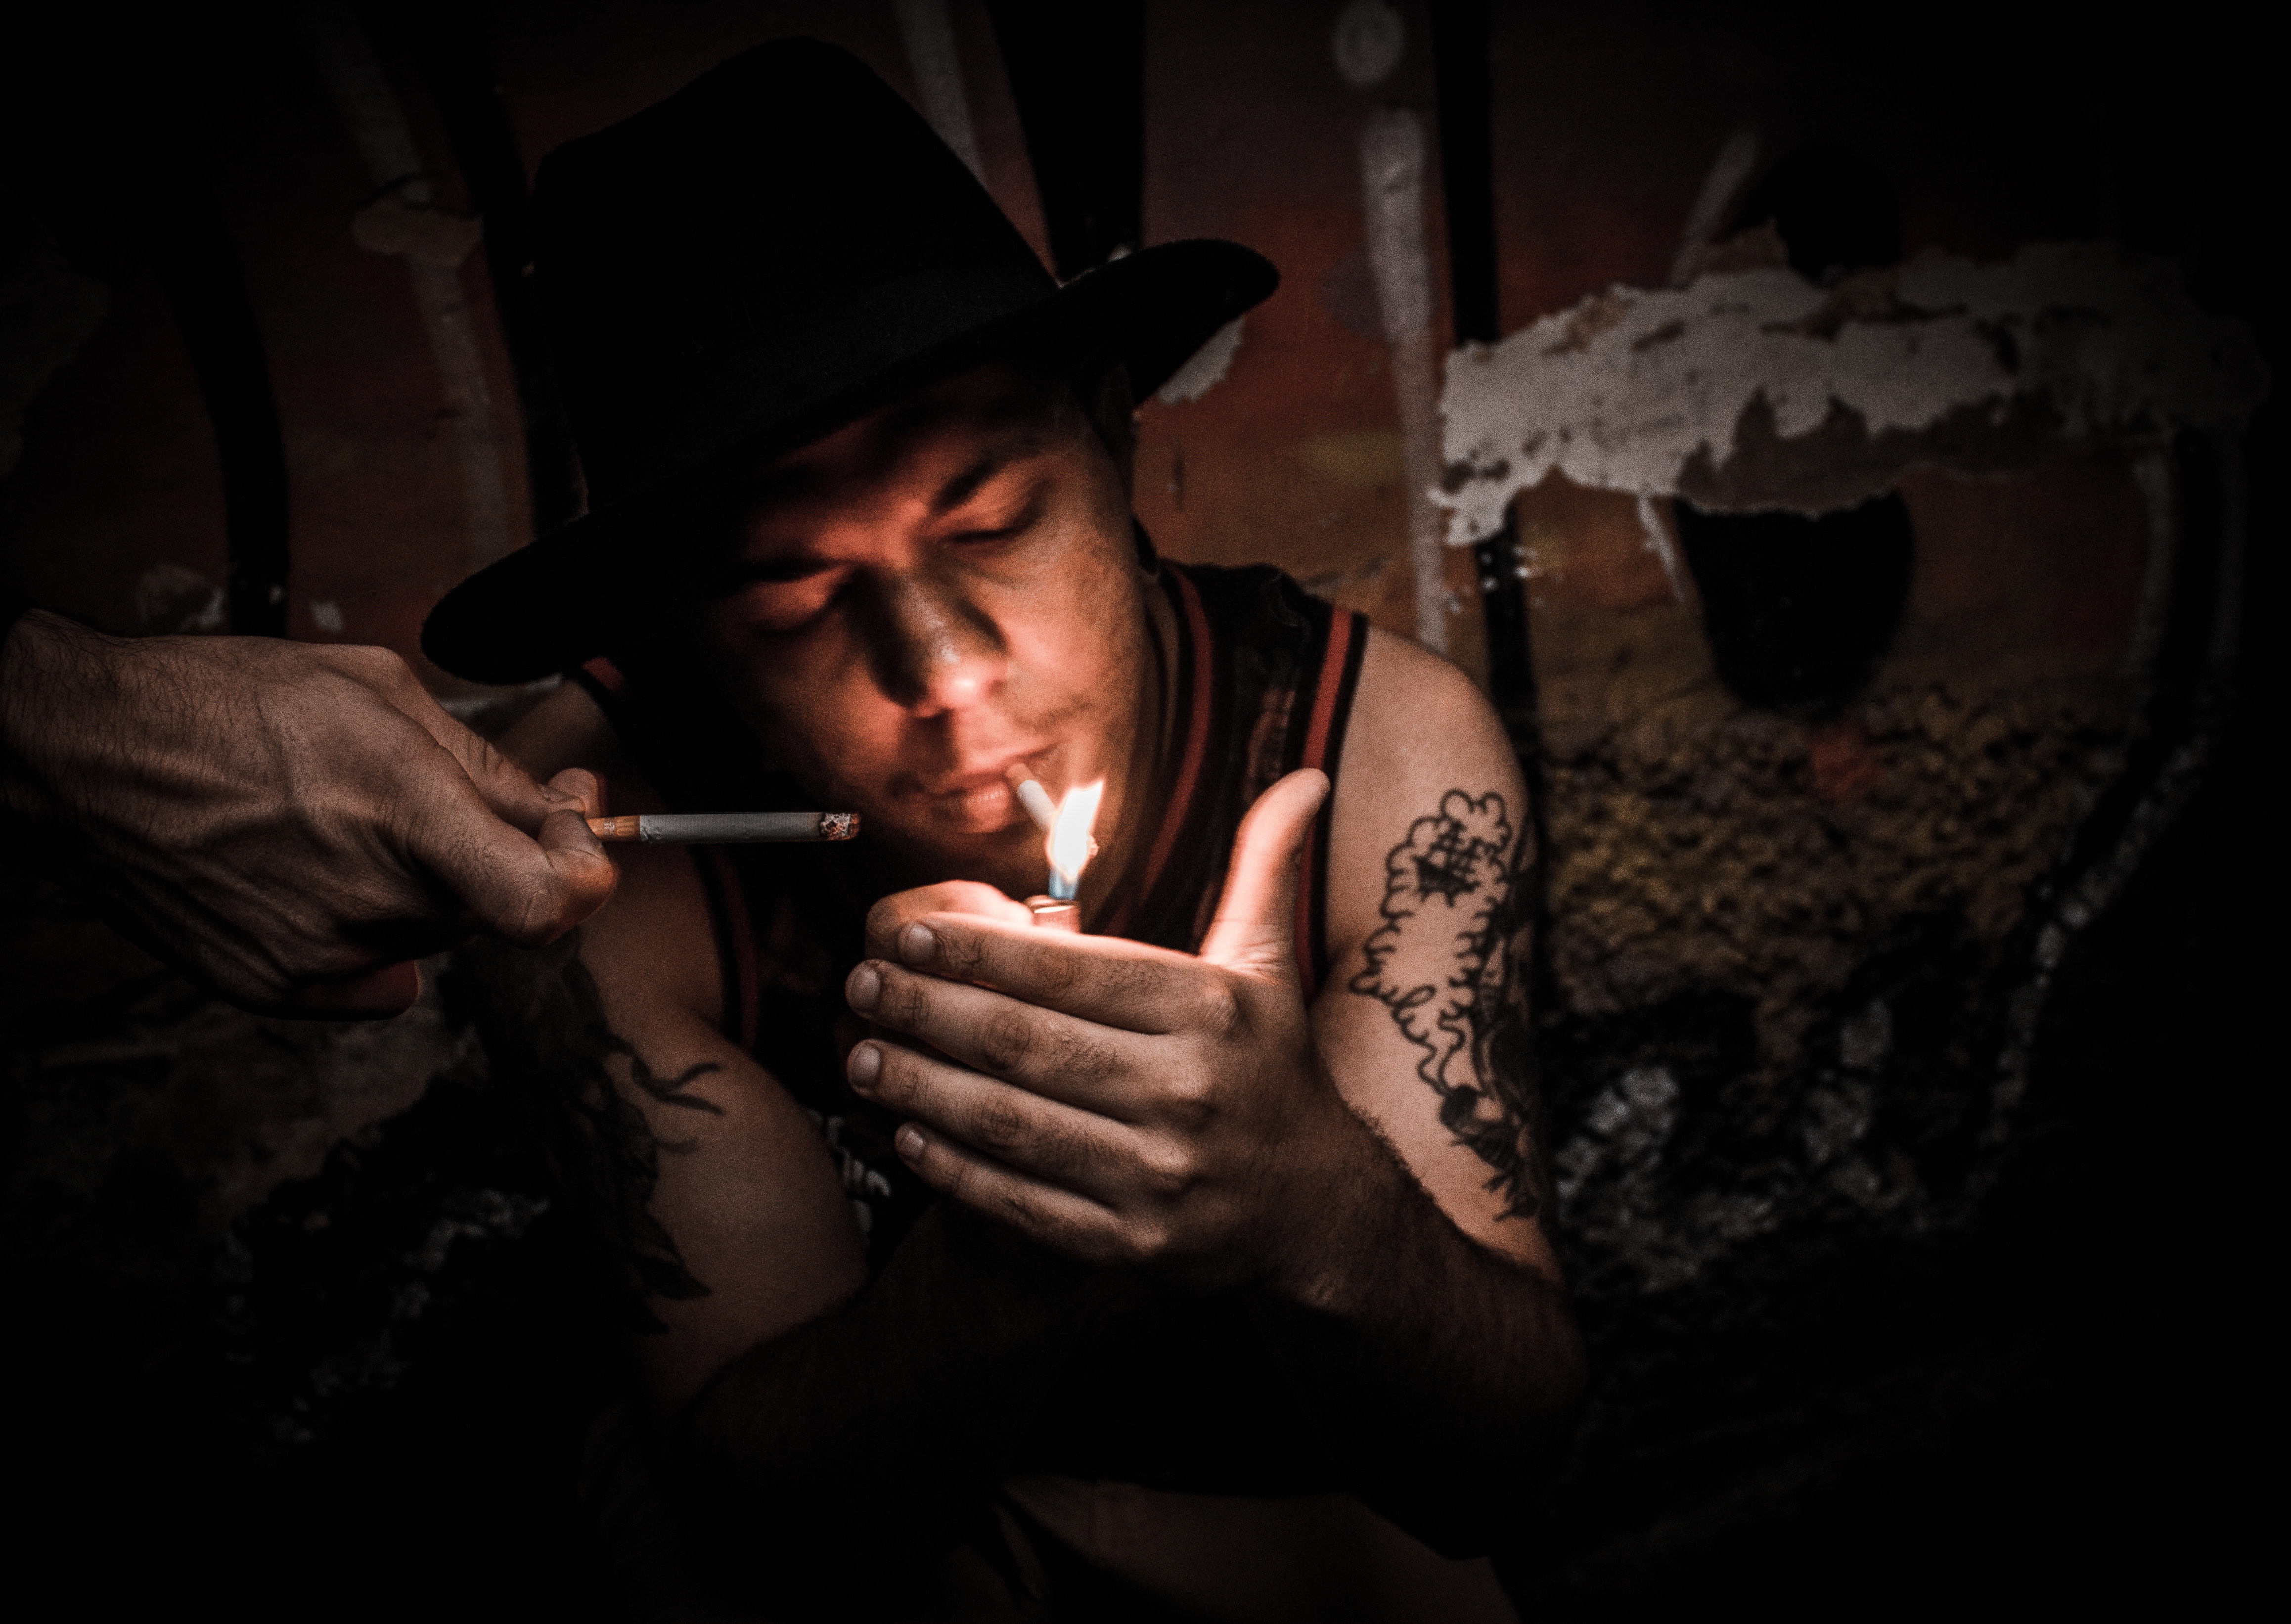
darkness, smoking, hand, mouth, photography, room, flesh, flash photography, midnight, smoke